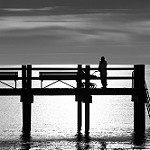
Label: B & W